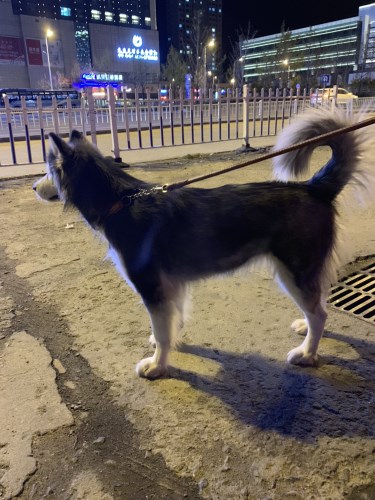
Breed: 1324-n000004-malamute